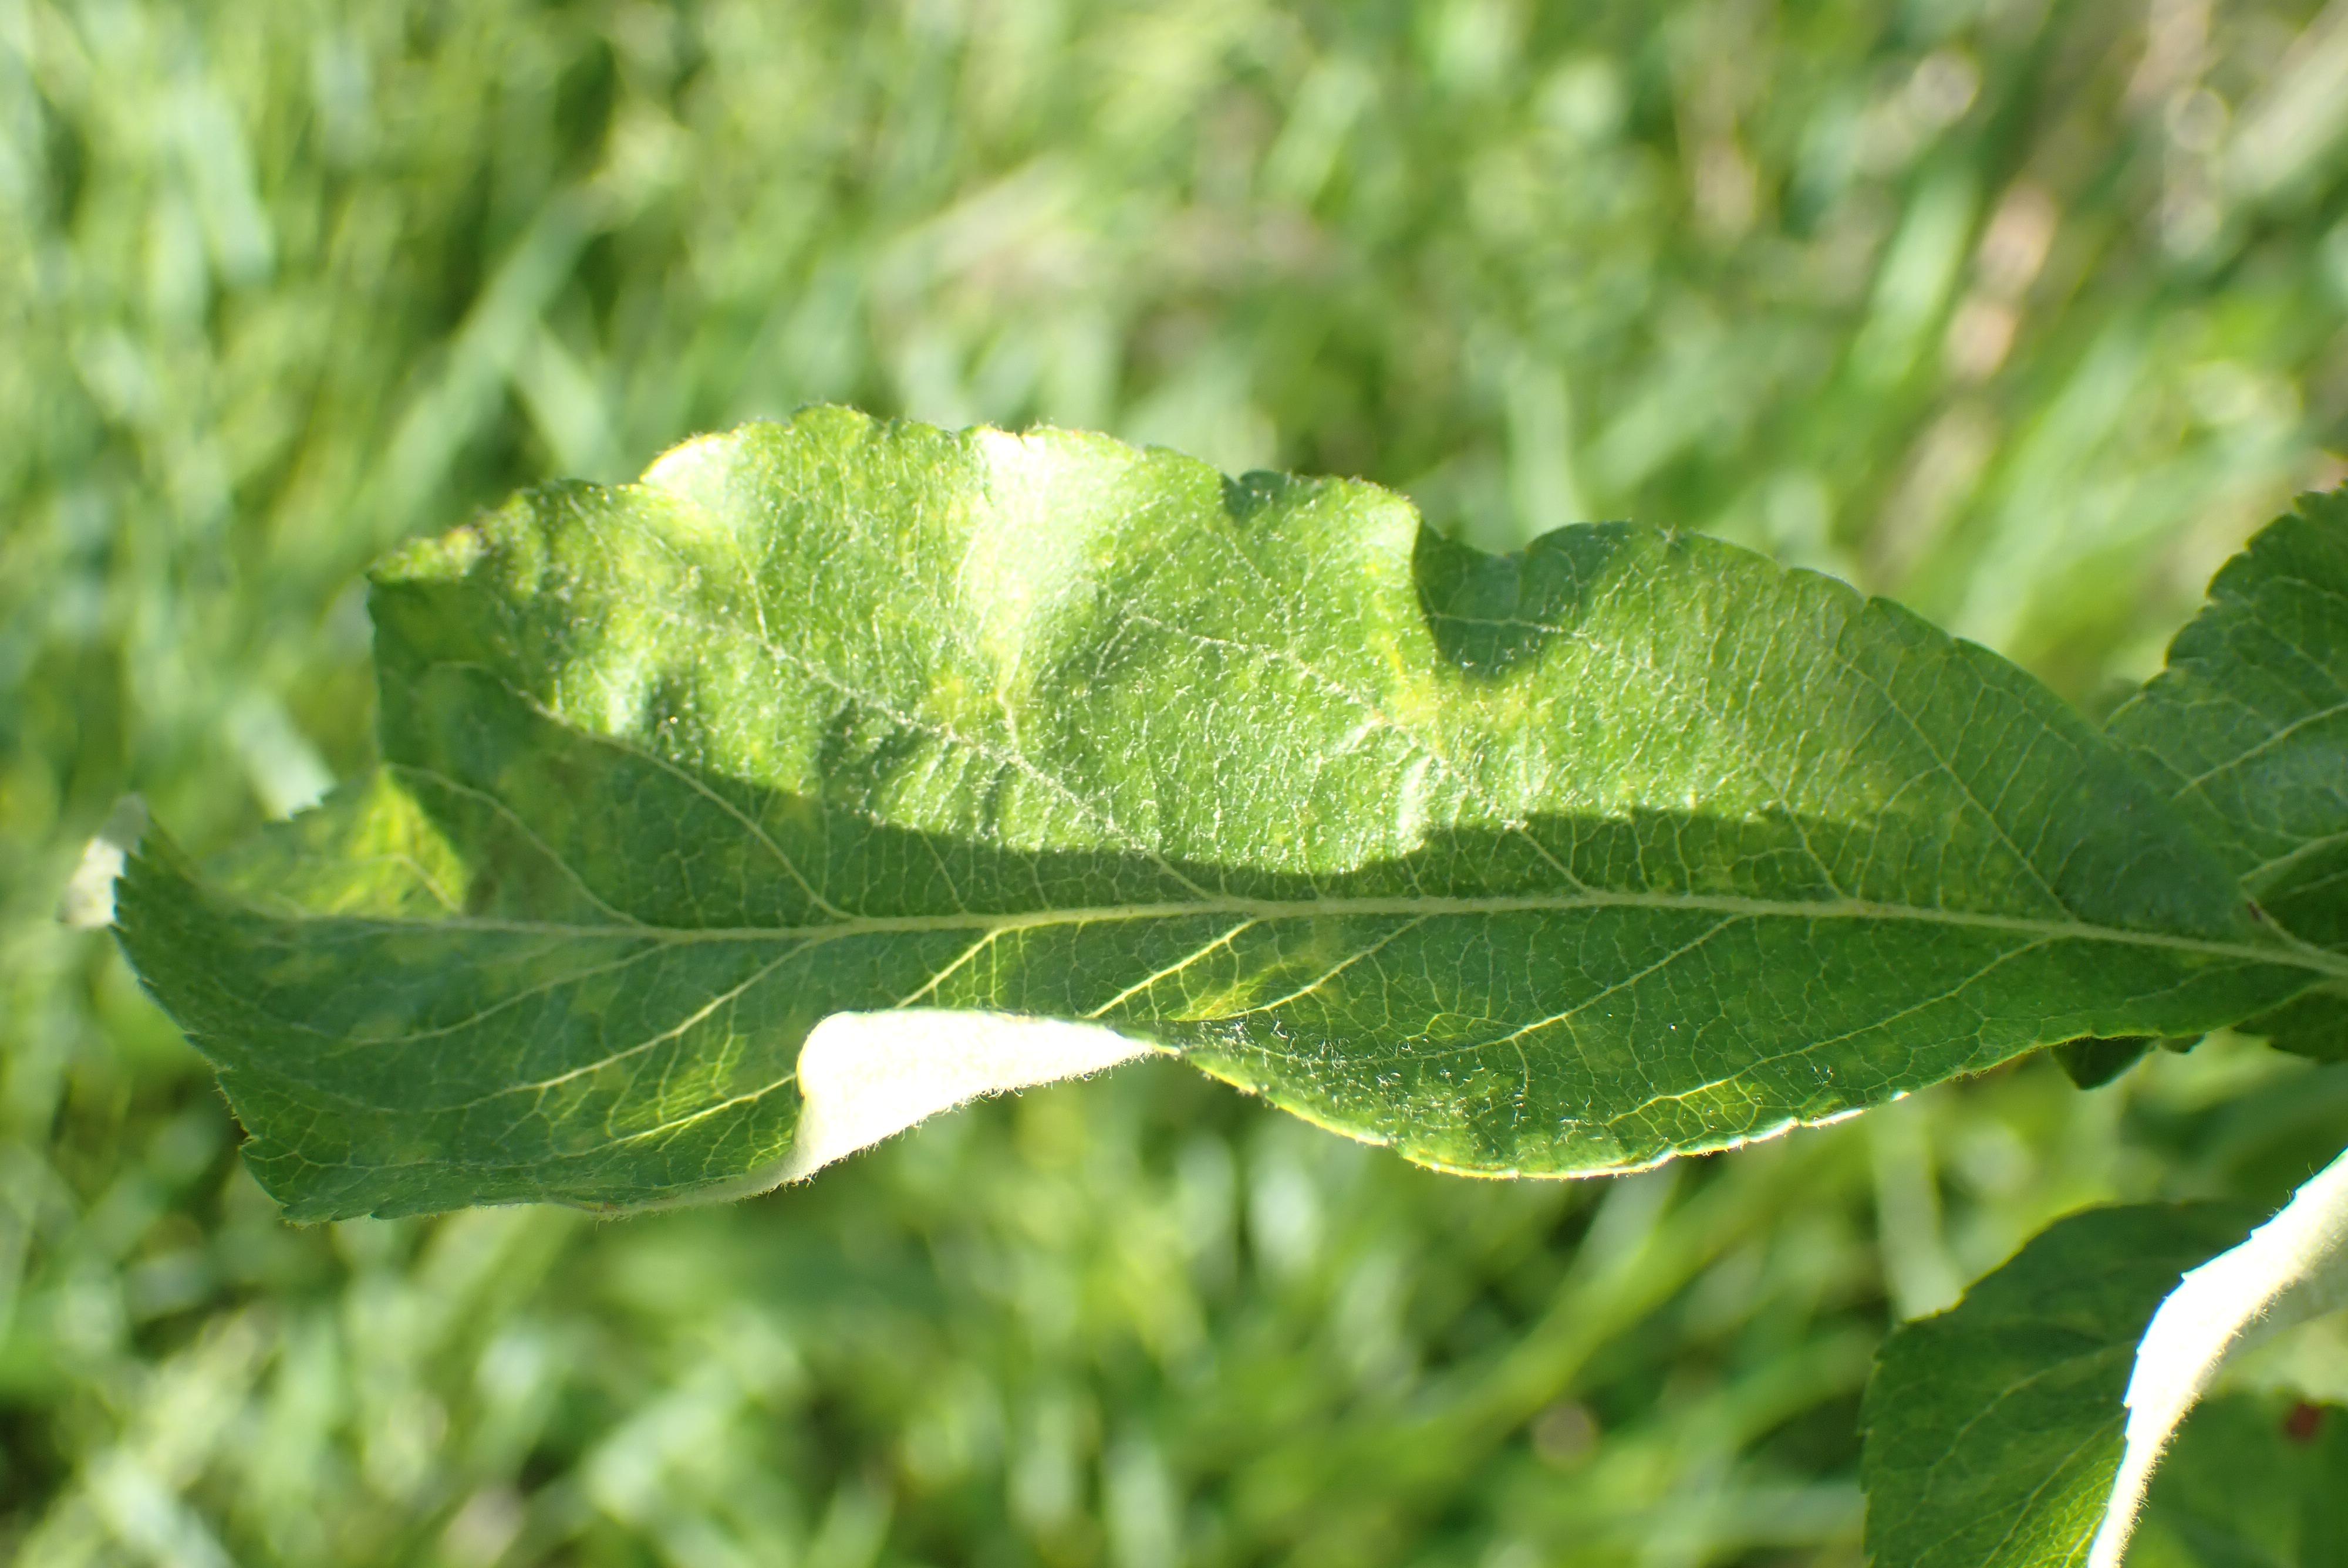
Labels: scab